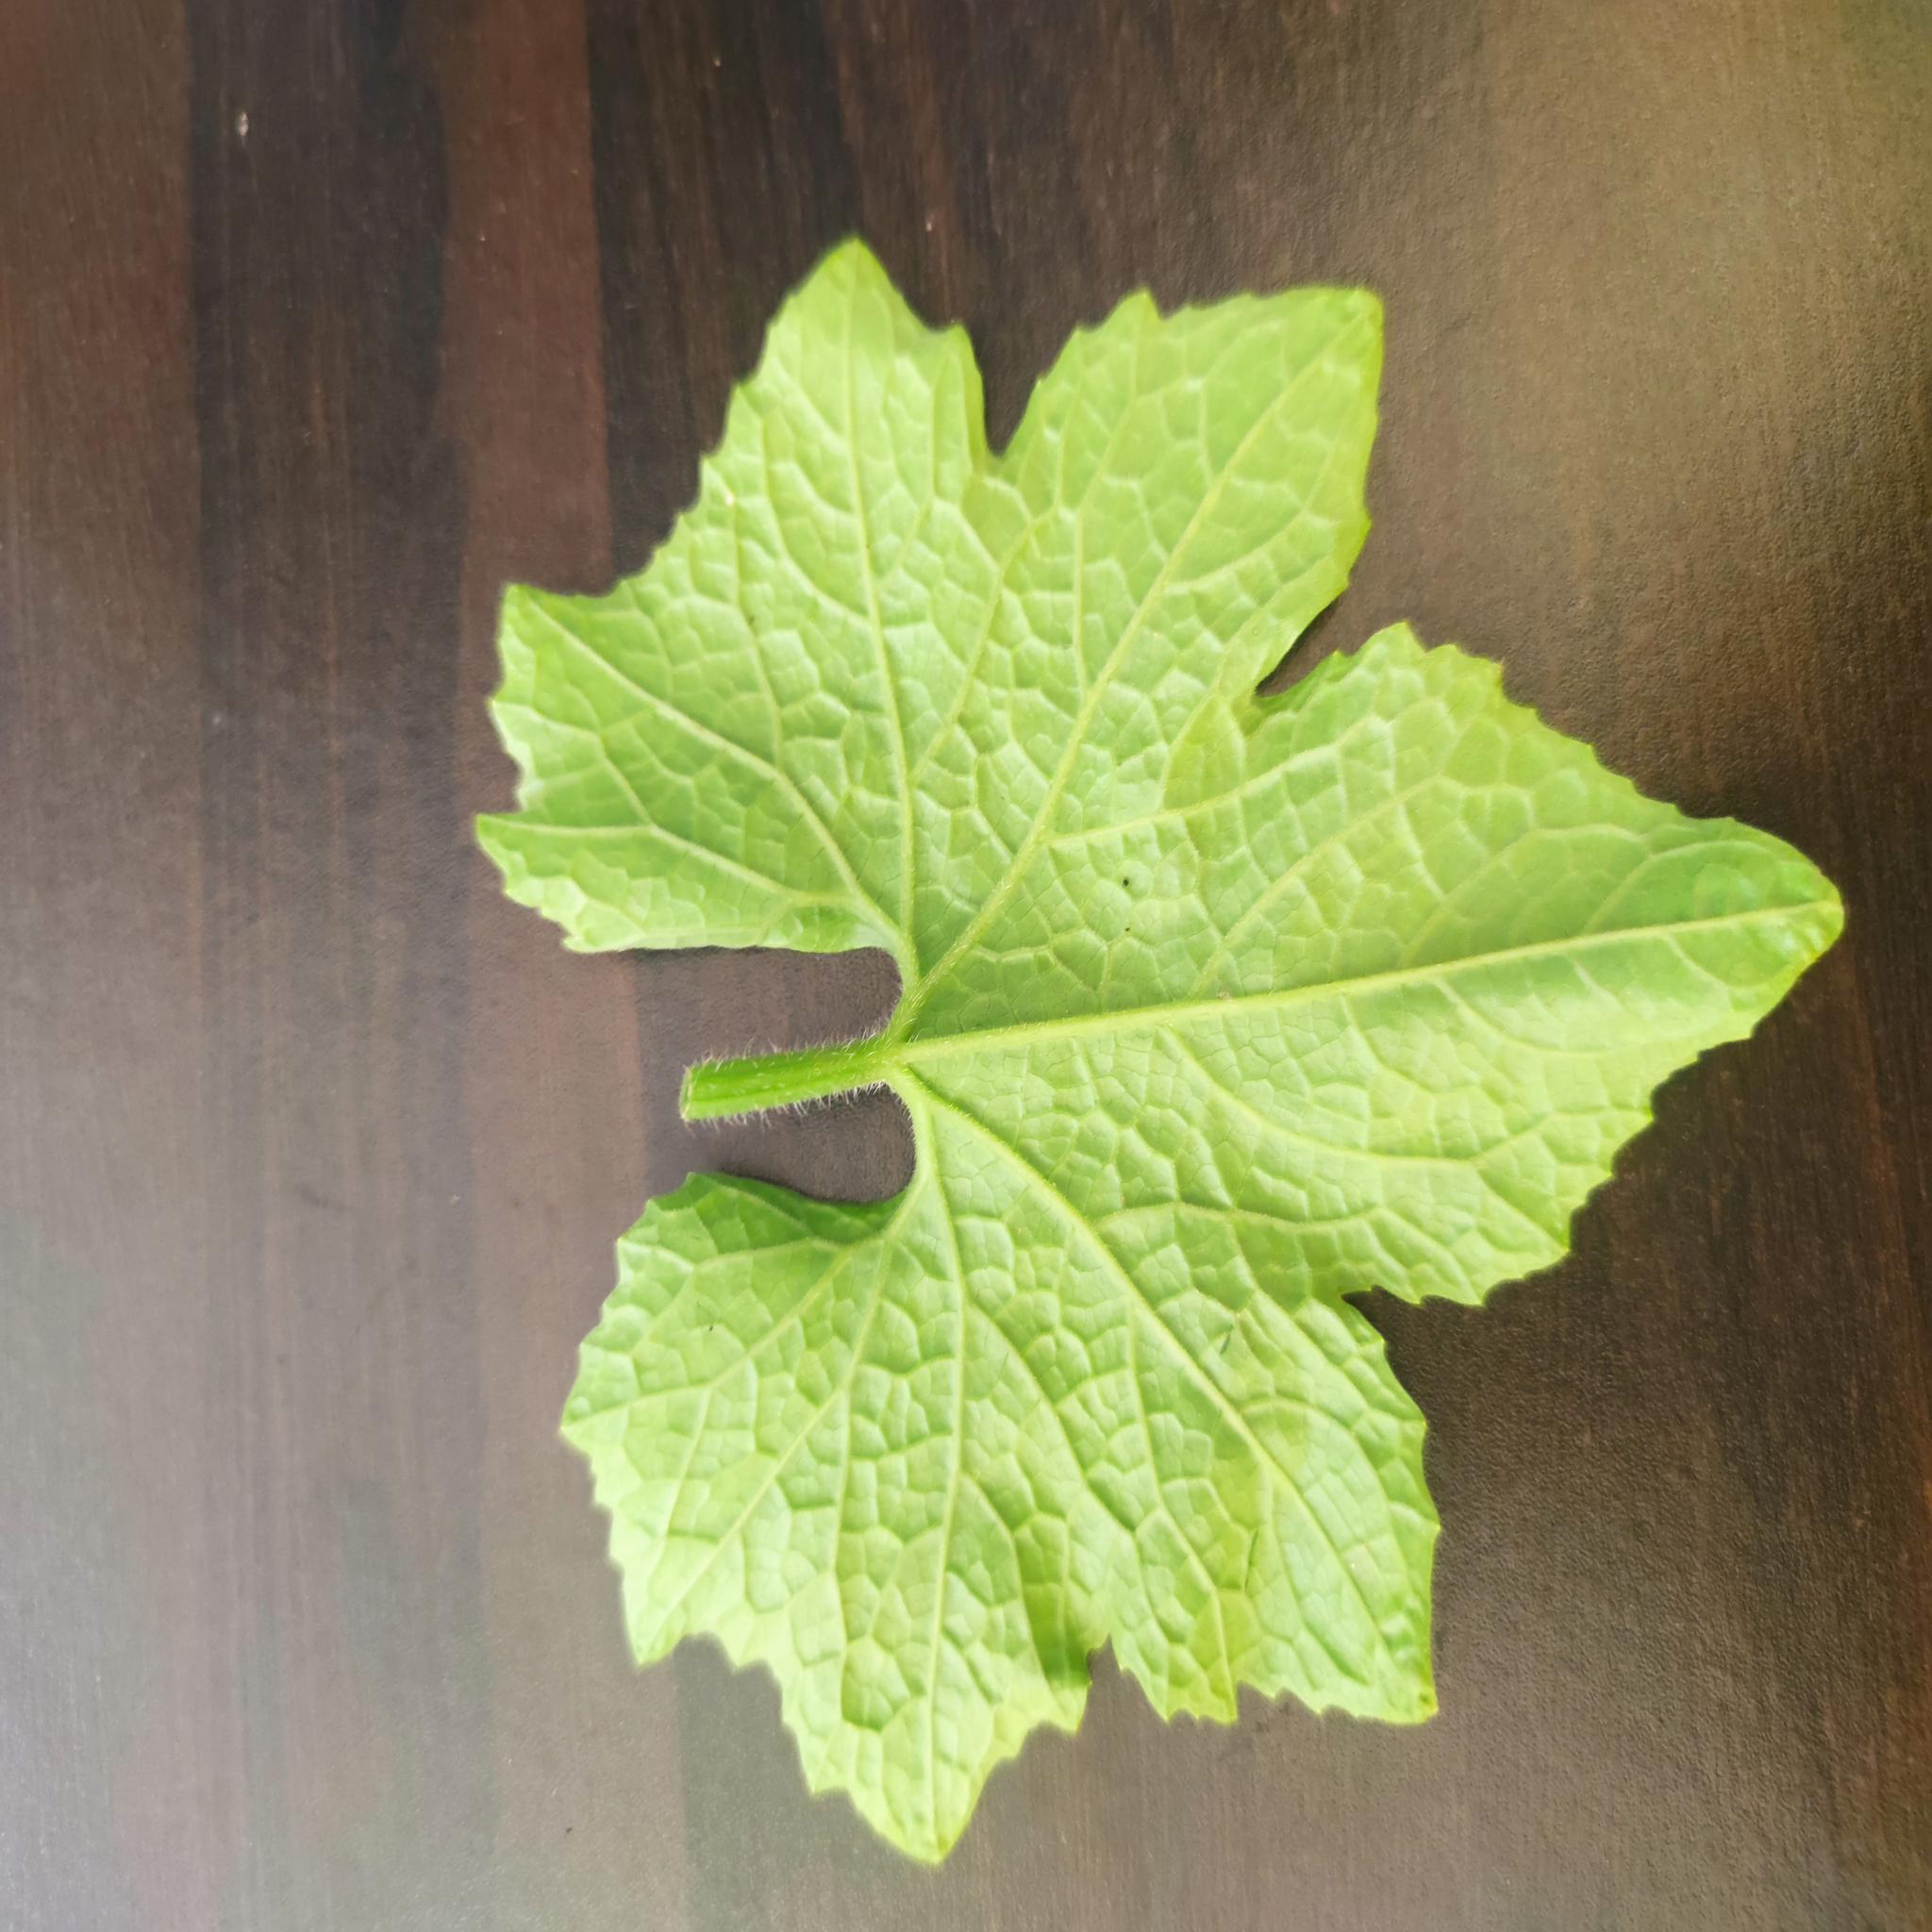
Label: Healthy